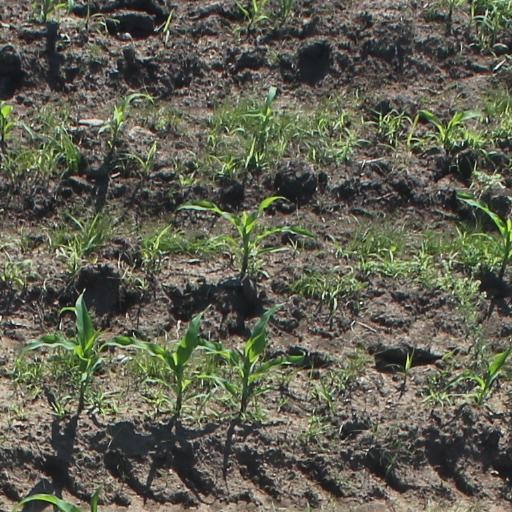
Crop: maize; corn